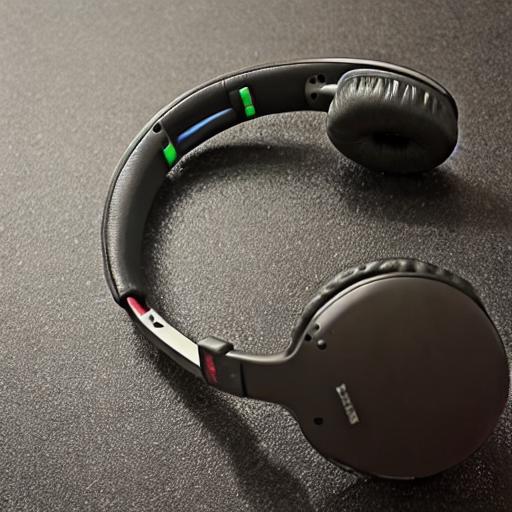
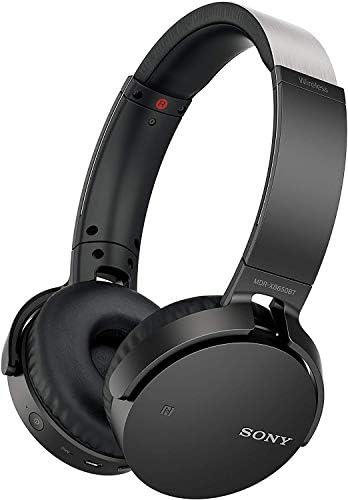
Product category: headphones
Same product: no